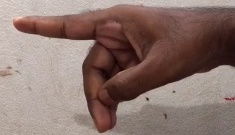
ASL sign: P